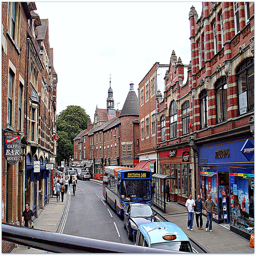
A bus traveling down a busy city street with old red brick buildings.
Large public transit bus sitting in the back of a traffic line.
People walking on sidewalks with cars parked along the street.
A street with  two cars and a van with people walking.
Pedestrians walking on the sidewalk next to a busy city street.